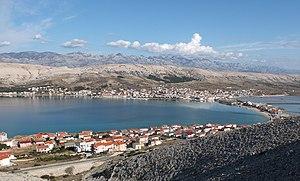
Pag est une ville et une municipalité située sur l'île de Pag, dans le comitat de Zadar, en Croatie. Au recensement de 2001, la municipalité comptait 4 350 habitants, dont 96,32 % de Croates et la ville seule comptait 2 701 habitants.